The Last Movie Star

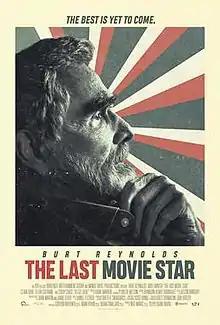
Theatrical release poster

The Last Movie Star is a 2017 American comedy-drama film written and directed by Adam Rifkin, and starring Burt Reynolds, Ariel Winter, Clark Duke, Ellar Coltrane and Chevy Chase.